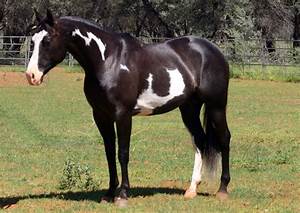
Label: horse